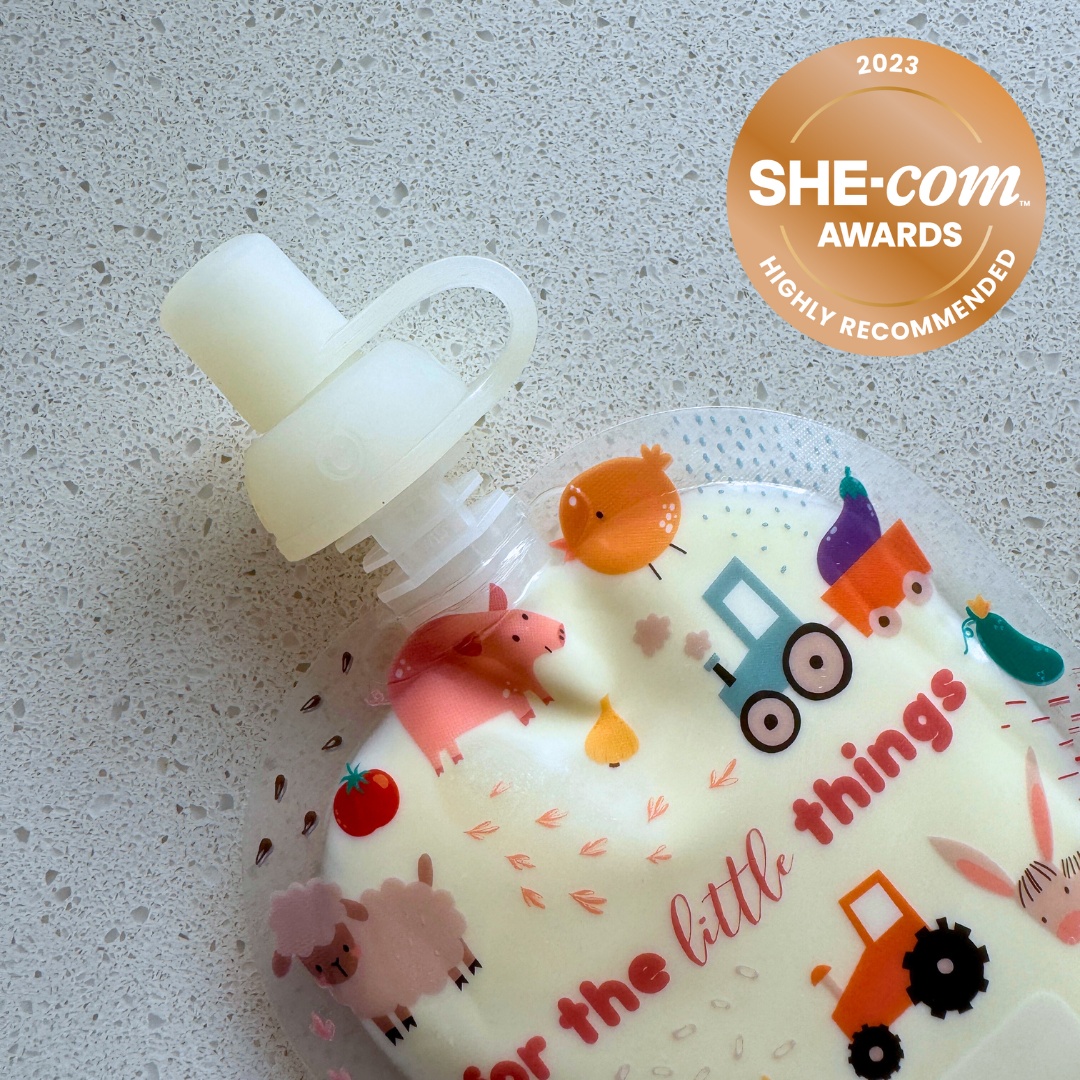
Sinchies Less Mess Soft Silicone Lids (2 pack)
Less Mess Soft Silicone Lids – Perfect for Independent Little Feeders! Say goodbye to mealtime mess with our award-winning Sinchies Less Mess Soft Silicone Lids – the must-have feeding accessory for babies and toddlers learning to feed themselves. These soft silicone spout tops help control the flow of food, making self-feeding easier and cleaner for little ones, while saving parents from big clean-ups. Designed to fit most reusable and commercial food pouches, these leak-resistant silicone lids reduce spills and prevent kids from squeezing out all their food at once – especially helpful with purées, yoghurt, smoothies, and baby food. They're gentle on gums, encourage independence, and make feeding time a breeze whether you're at home or on the go. ✅ Reduces mess during self-feeding ✅ Regulates food flow ✅ Fits most reusable & store-bought pouches ✅ Dishwasher safe & easy to clean ✅ Made from food-grade, BPA-free silicone ✅ Available in packs of 2 How to Use: Simply push the silicone lid firmly onto the spout of any reusable or store-bought pouch and you're ready to go. Care Instructions: Wash before and after use with warm soapy water or pop it in the dishwasher (cutlery drawer is best). For a deeper clean, use the teat brush on our Sinchies cleaning brush to clean inside the nozzle. Safety Note: Check the valve regularly for signs of wear or damage. Discard if torn. Do not use as a dummy or chew toy, and never leave children unattended during use. Available in packs of two. Fits most commercial pouches. Caution: To prevent choking hazards, check the valve frequently for tears. Inspect before each use and discard when worn or damaged. Do not leave children unattended with this product. Never use this pouch top as a dummy or a chew toy.
Brand: sinchiespouches
Category: Baby & Toddler > Nursing & Feeding > Feeding Essentials > Baby Bottle Nipples & Liners > Baby Bottle Liners